Ilyushin Il-16

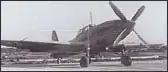
Front view of the Il-16

The Ilyushin Il-16 (Cyrillic Илью́шин Ил-16) was a Soviet lightweight armored ground-attack aircraft developed at the end of World War II by the Ilyushin Design Bureau. It was in essence a scaled-down version of the Ilyushin Il-10, but was fitted with a newly developed Mikulin AM-43 engine with the expectation that it would be faster and more maneuverable than its predecessor. However, the engine's defects proved to be impossible to rectify and further development were canceled in mid-1946.